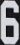
Number: 6